Braathens ASA

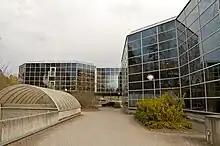
Braathens' head office - Diamanten- opened in 1985

The 'Best' and 'Back' service was highly criticized by analysts and customers. Braathens SAFE had a strong image as the people's airline, in contrast to SAS' business image. Braathens also drew goodwill from being Norwegian-owned and that it displayed the Flag of Norway on the tailplane. Prior to the rebranding, no airline in Norway had ever operated a two-class service on domestic flights. Professor of Sociology Per Morten Schiefloe commented that the segregation offended passengers: Customers who previously had been paying full price, became more aware of the savings on using 'Back' tickets, while people who wanted to travel with discounted tickets felt they received better service and were not treated as second-rate customers with SAS. The effect was that Braathens lost customers at both ends. The rebranding itself not only cost money to initiate, but also increased operating expenses, because cabin crew needed to move the curtain depending on the number of passengers on each class. Planes were sometimes delayed for hours, particularly in the beginning of the service, due to the increased work load on the handling and cabin crew.